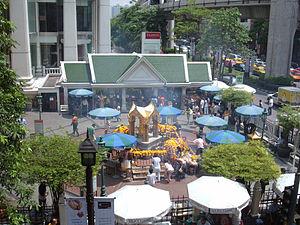
Le sanctuaire d'Erawan est un sanctuaire hindouiste abritant une statue de Brahmâ. Il est situé à l'intersection des rues Ratchadamri et Ratchaprasong dans le district Pathum Wan de Bangkok, en Thaïlande.